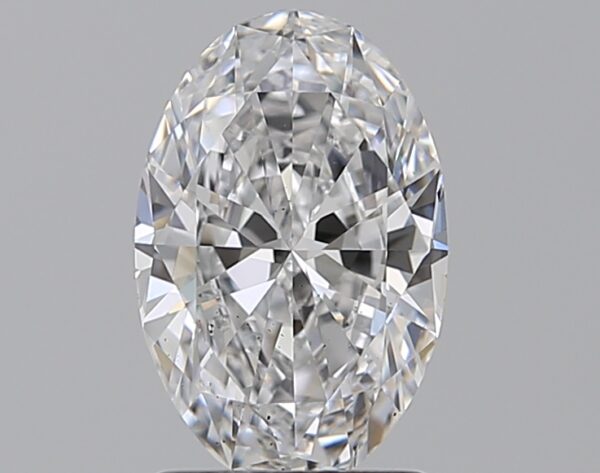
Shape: oval
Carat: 1.51
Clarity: VS2
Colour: D
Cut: EX
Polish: EX
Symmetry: VG
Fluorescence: N
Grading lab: GIA
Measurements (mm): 9.56 x 6.29 x 3.76